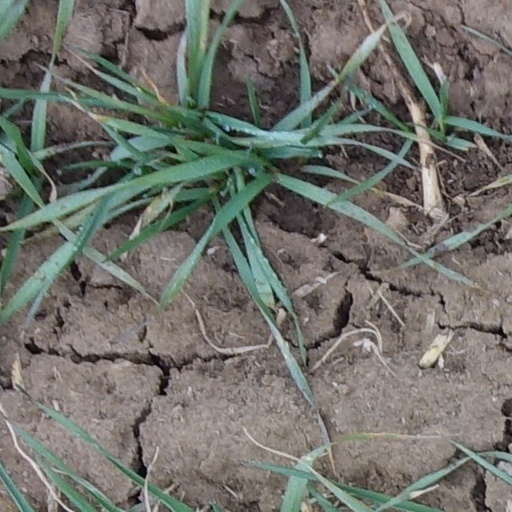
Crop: wheat